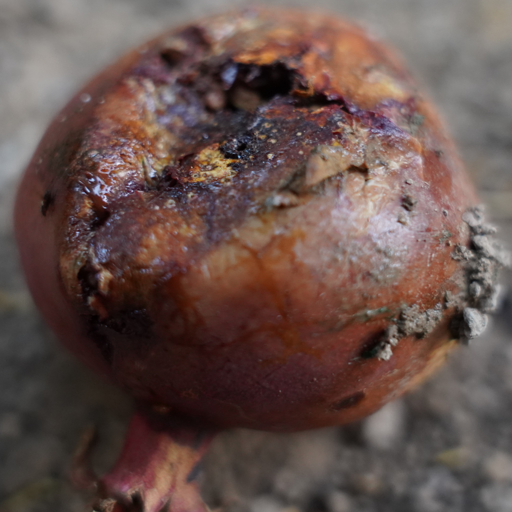
Label: Ectomyelois ceratoniae